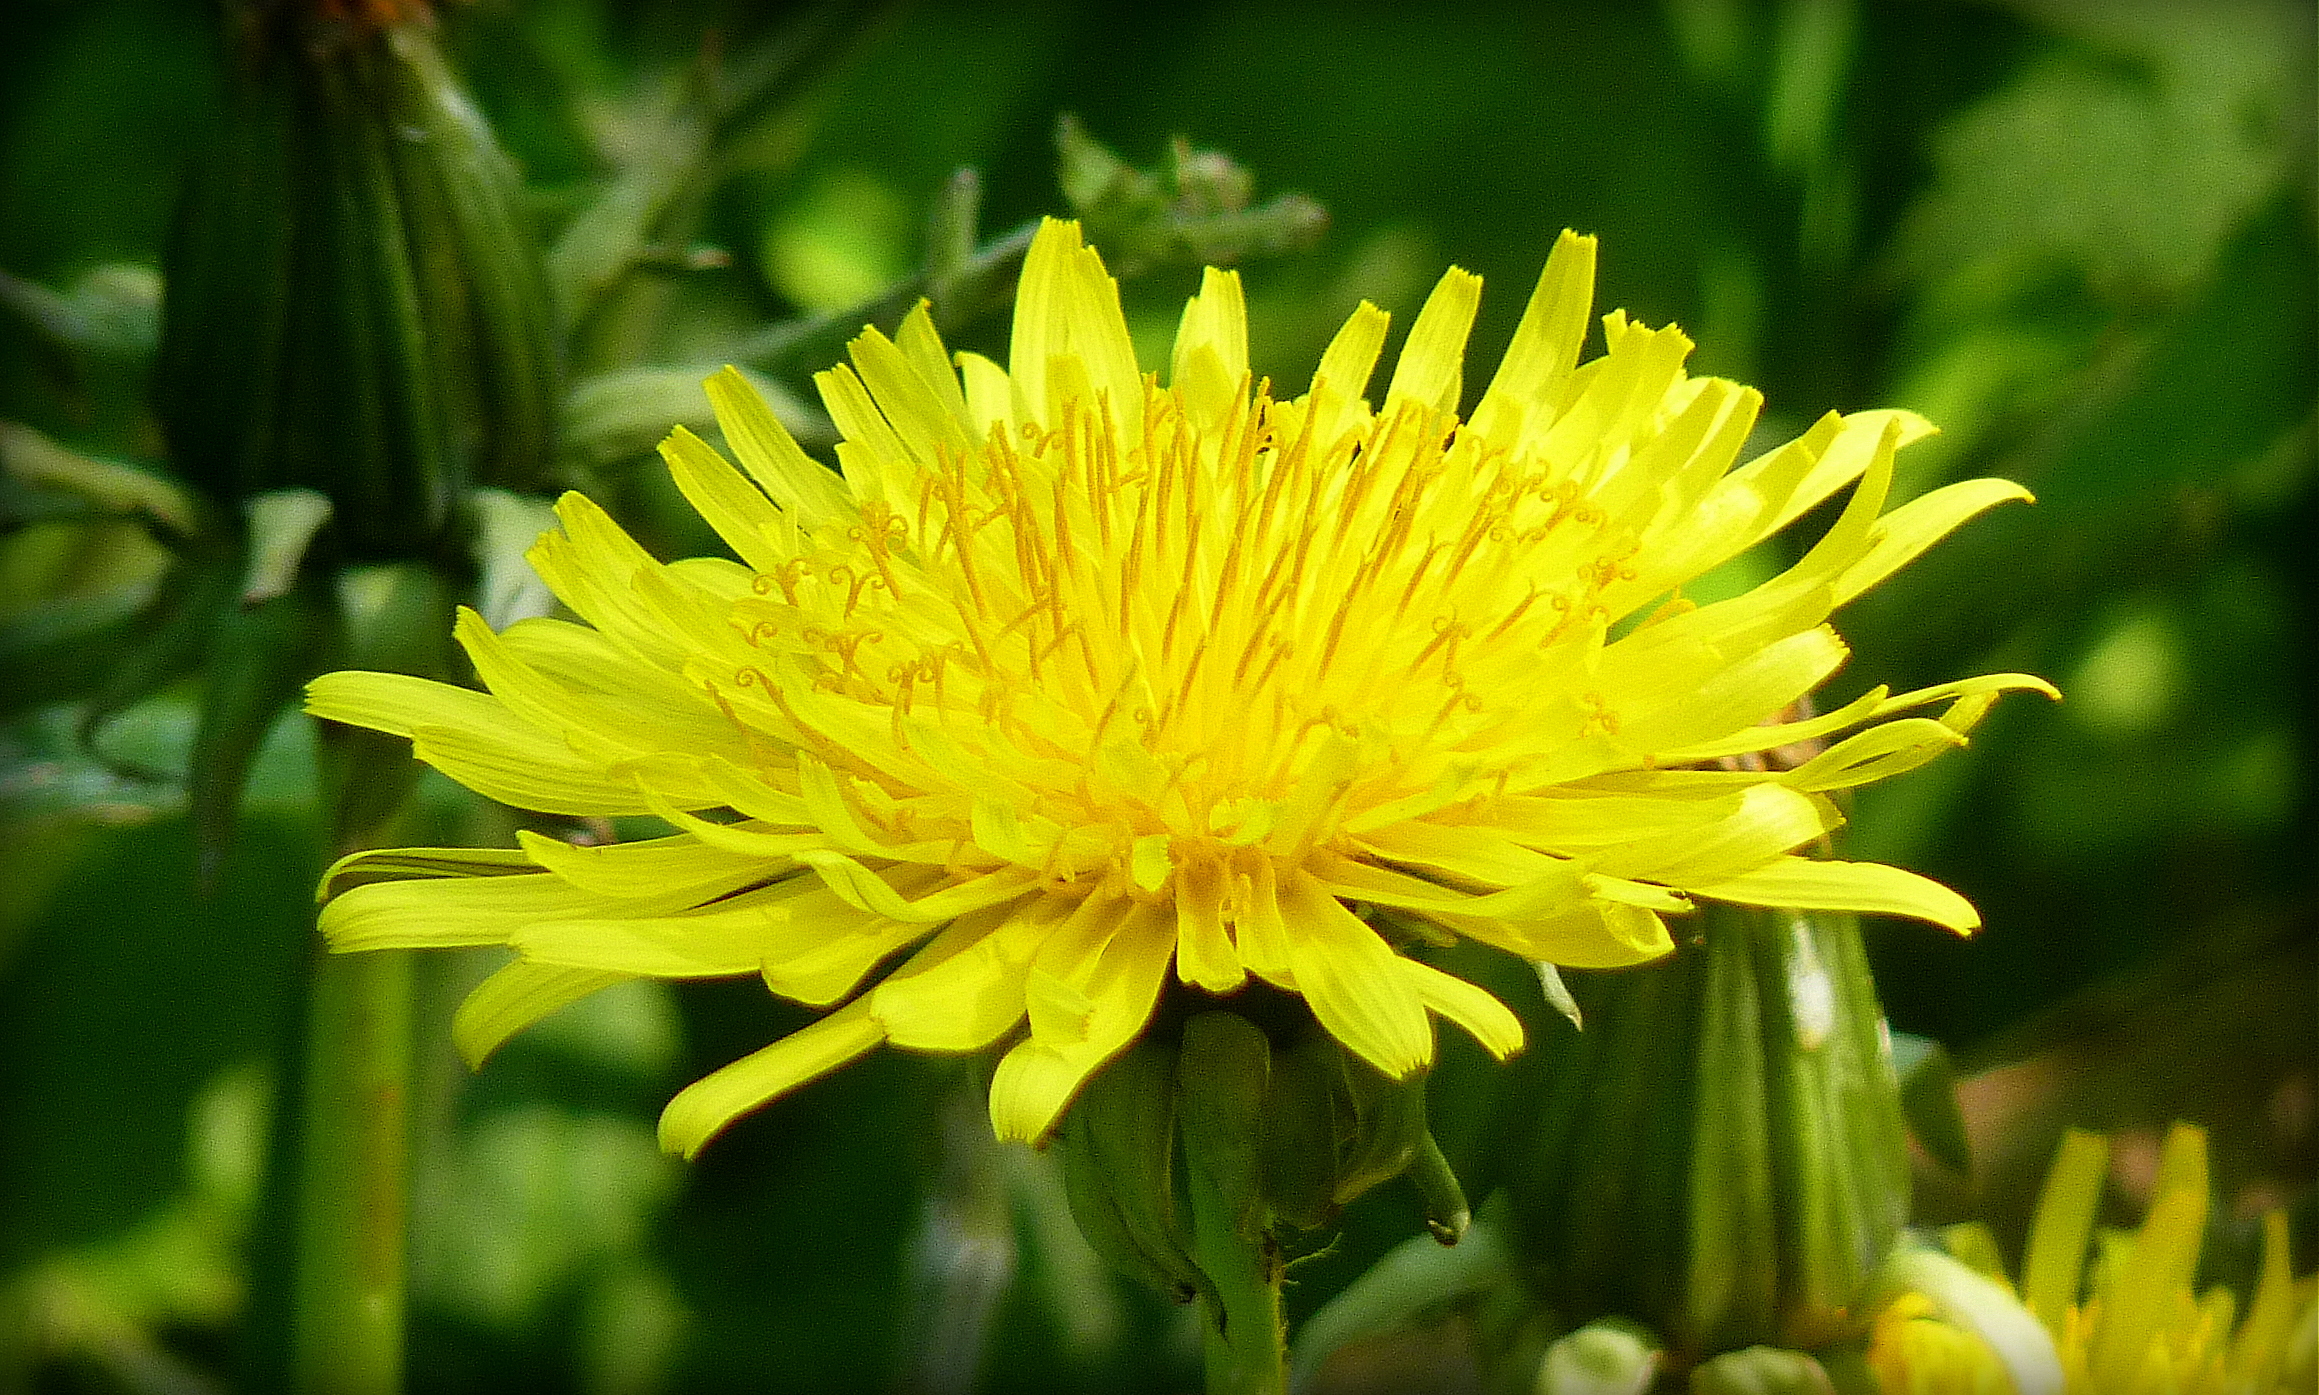
nature, plant, field, meadow, dandelion, prairie, flower, petal, wild, green, botany, yellow, flora, wildflower, flowers, close up, nectar, macro photography, flowering plant, daisy family, plant stem, land plant